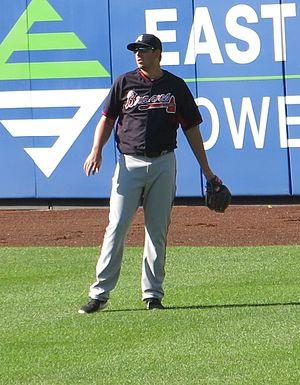
Aaron Daniel Blair est un lanceur droitier des Braves d'Atlanta de la Ligue majeure de baseball.